History of the Federated States of Micronesia

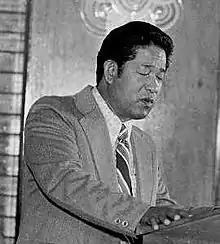
Tosiwo Nakayama, first president of the Federated States of Micronesia

European explorers - first the Portuguese in search of the Spice Islands (Indonesia) and then the Spanish - reached the Carolines in the 16th century, with the Spanish establishing sovereignty.